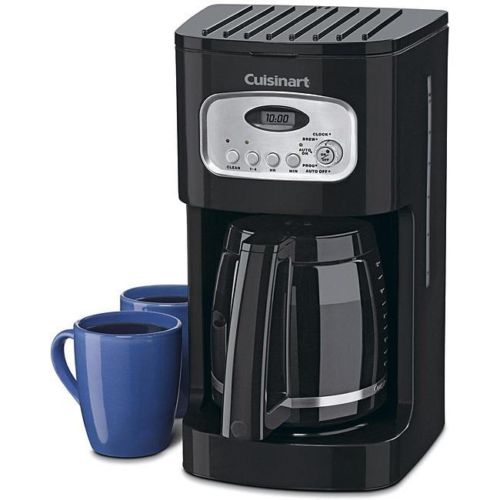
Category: coffee maker